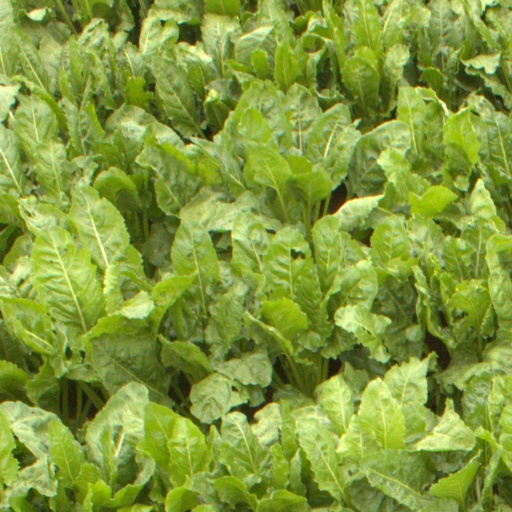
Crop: sugar beet